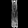
Label: Dress